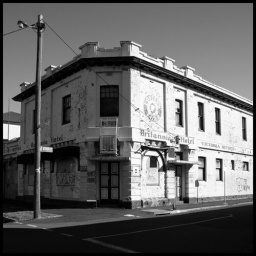
This vacant corner pub is in the waterfront area and near Williamstown ship building yards.